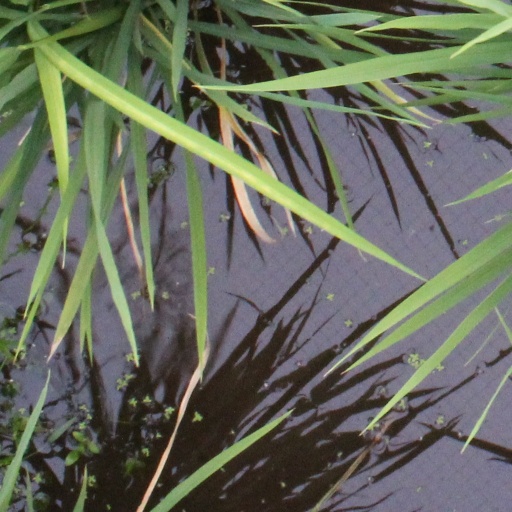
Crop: rice